Thinking with Time Machine

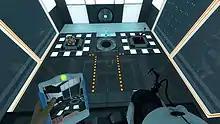

Like the "Portal" series, "Thinking with Time Machine" is a puzzle-platform modification for "Portal 2" played from the first-person perspective, in which the player must solve puzzles in "test chambers". Throughout the game, the player controls Chell, the protagonist of the "Portal" series. The player uses the portal gun that can create two ends of a portal, colored orange and blue. The game also features other "Portal" mechanics such as buttons, cubes, and laser fields.